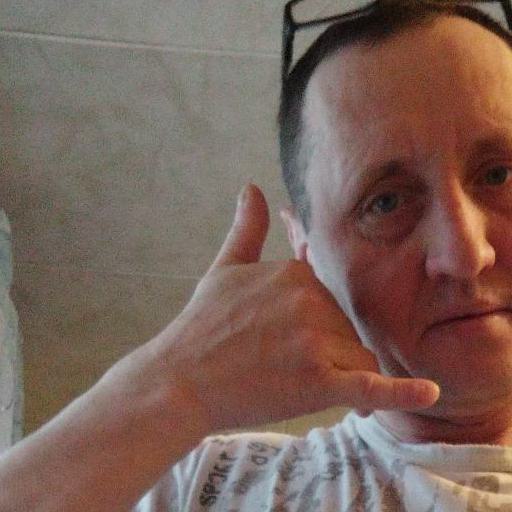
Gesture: call